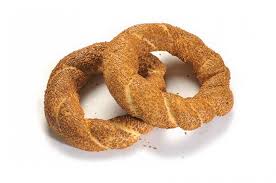
Yemek: simit